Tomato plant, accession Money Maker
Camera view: horizontal (90 deg, fisheye); turntable rotation: 270 degrees
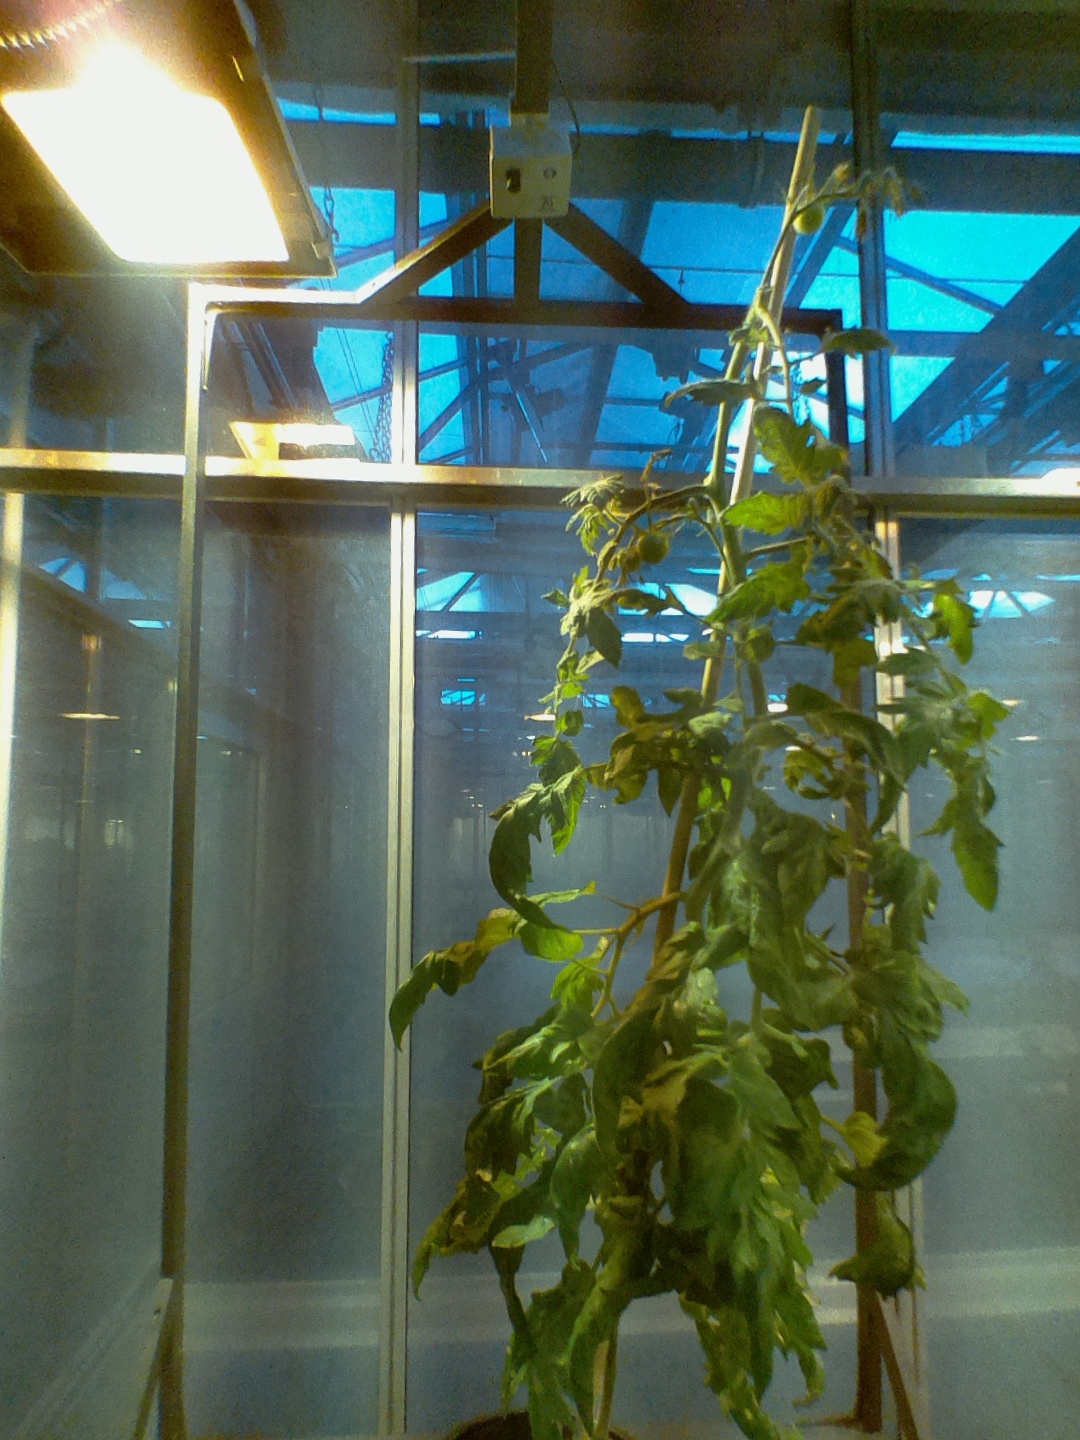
BBCH growth stage 76: 60%-70% of final fruit size